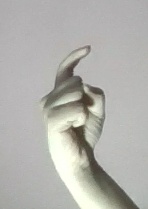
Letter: ra